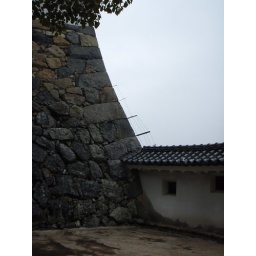
This is quite unique architecture. Note how the rough stone meets the smooth white walls in arcs.